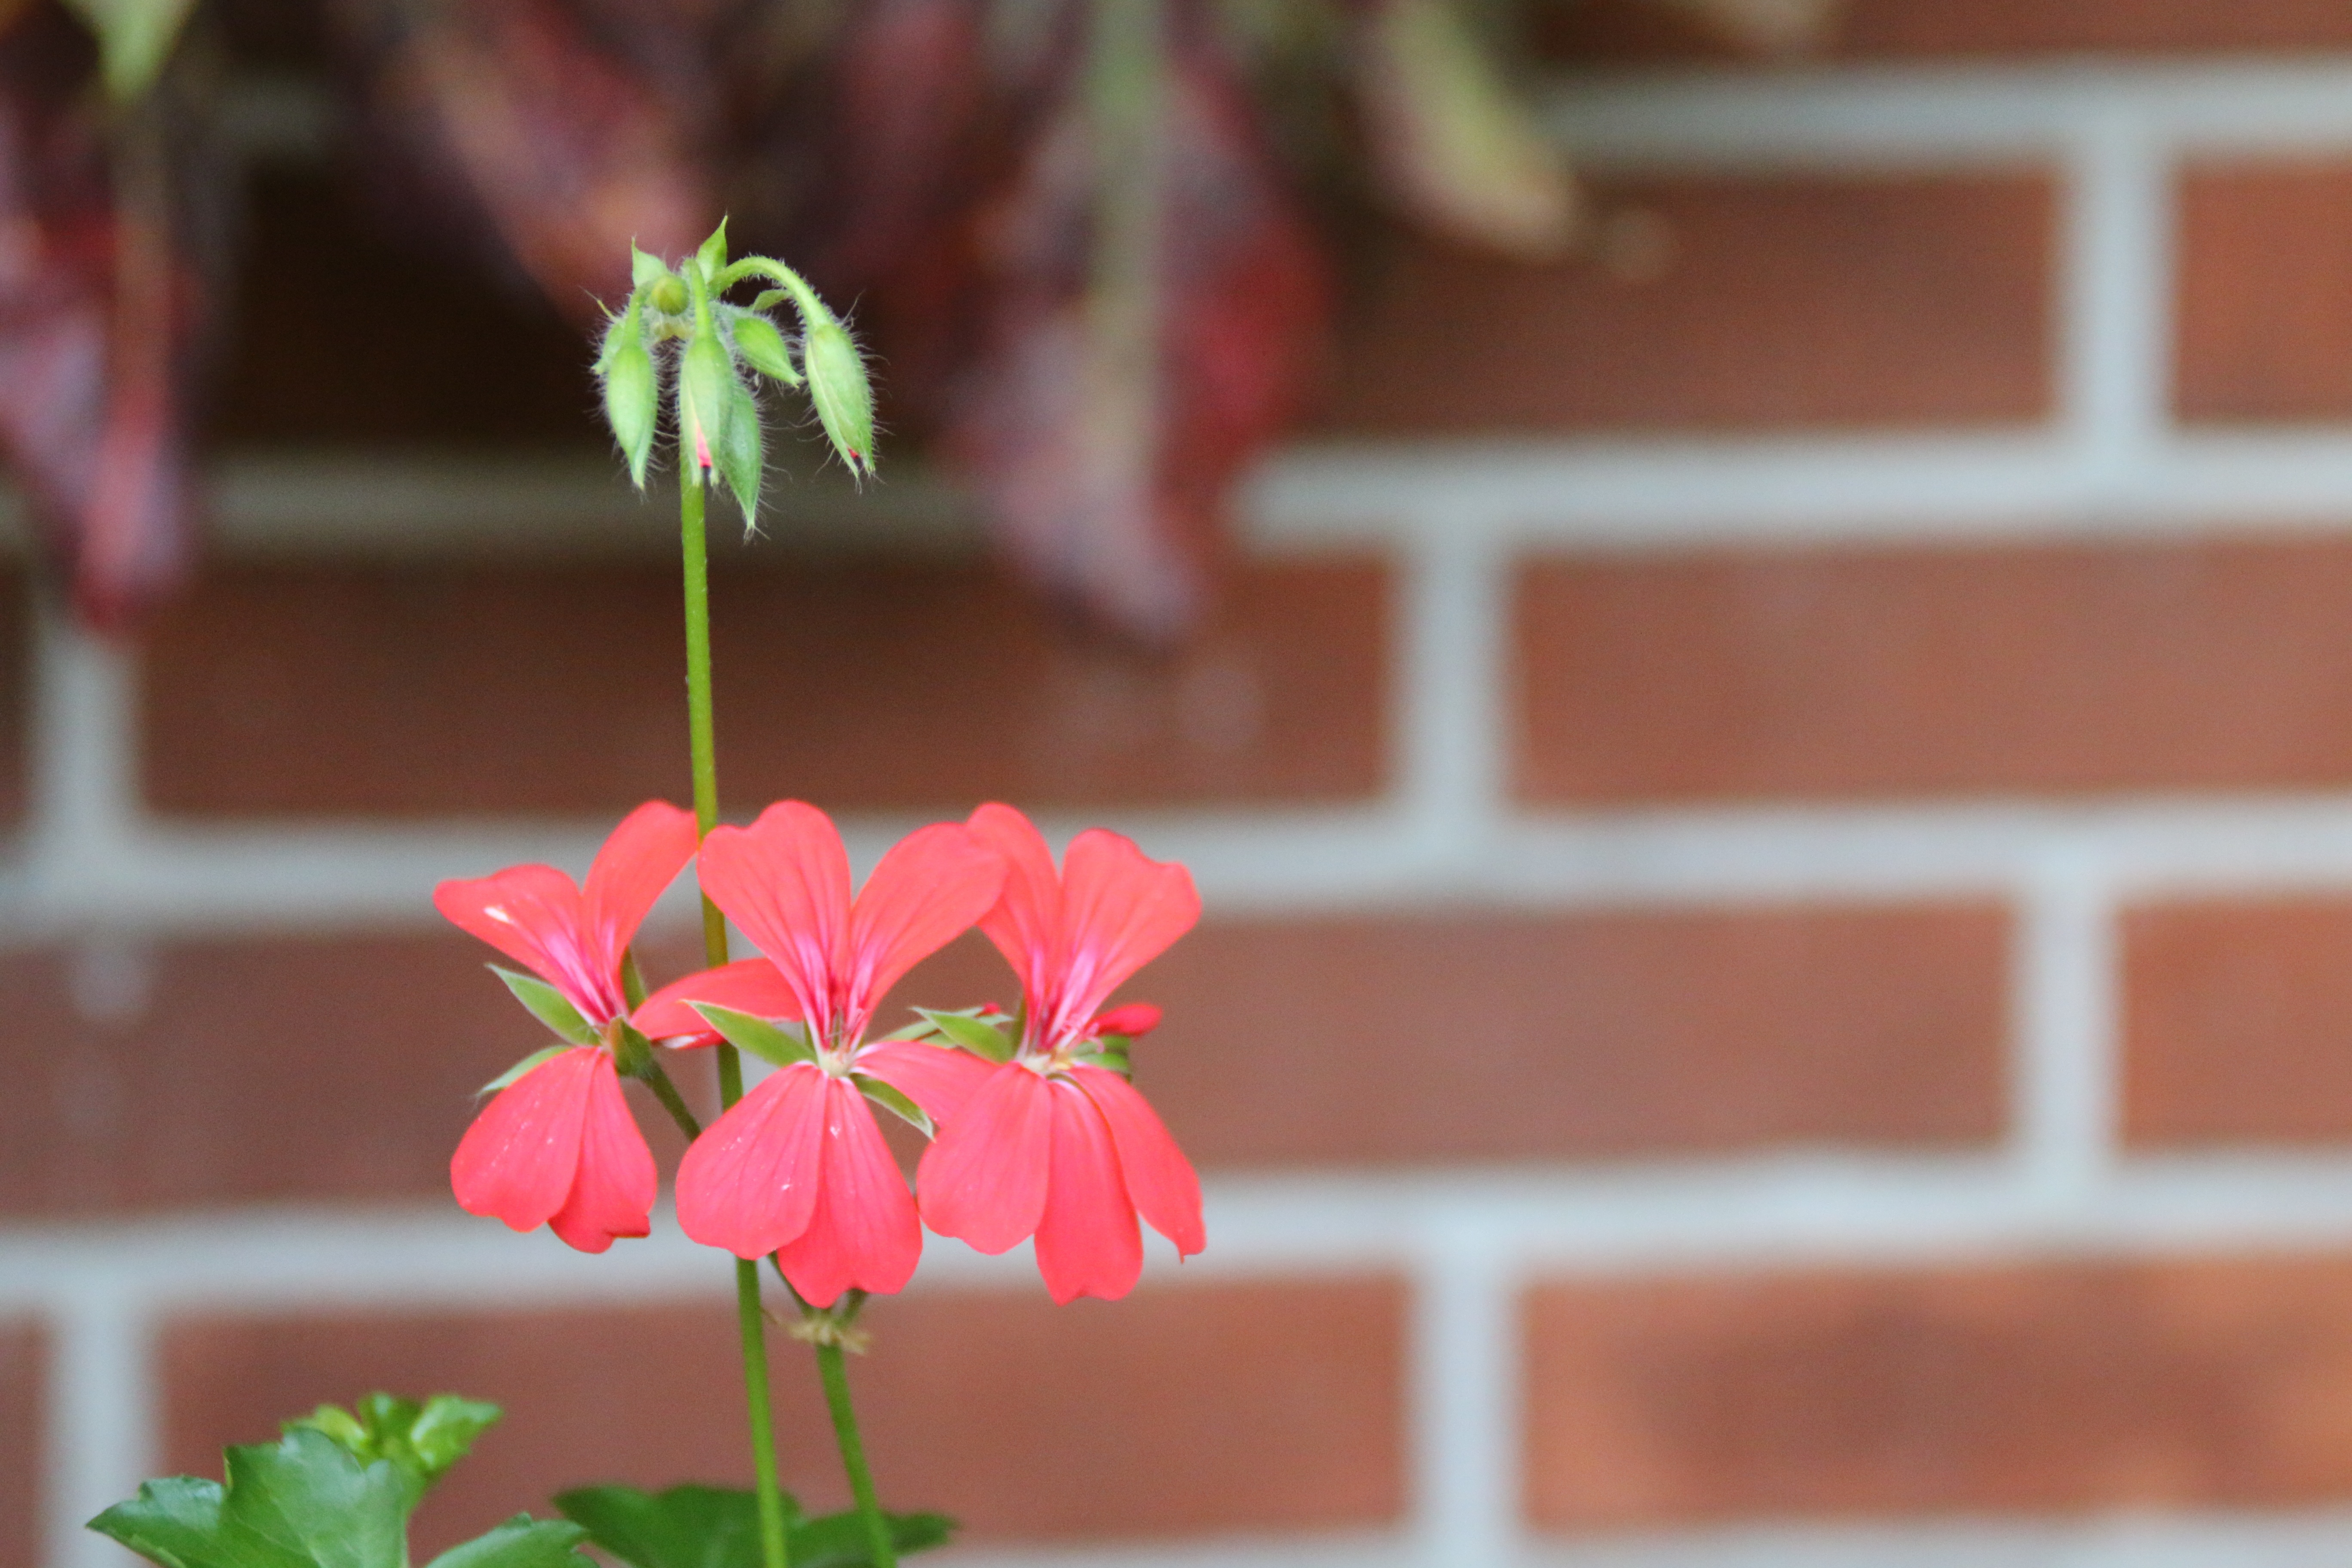
blossom, plant, leaf, flower, petal, green, red, botany, flora, flowers, geranium, macro photography, flowering plant, plant stem, land plant